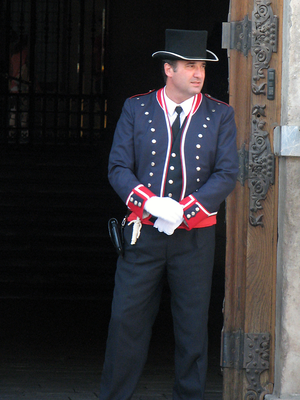
Les Mossos d'Esquadra sont la force de police de la Catalogne. Les Mossos, créés en 1983 à la suite d'unités datant du XVIIIᵉ siècle, sont la force de police civile la plus ancienne d'Europe.